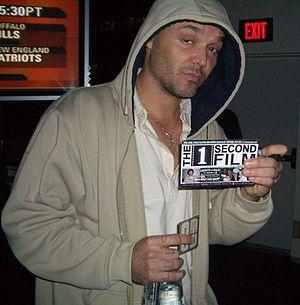
David LaChapelle, né le 11 mars 1963 à Fairfield dans le Connecticut, est un photographe et réalisateur américain connu dans les domaines de la mode, de la publicité et de la photographie d'art.